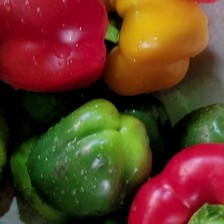
Label: capsicum